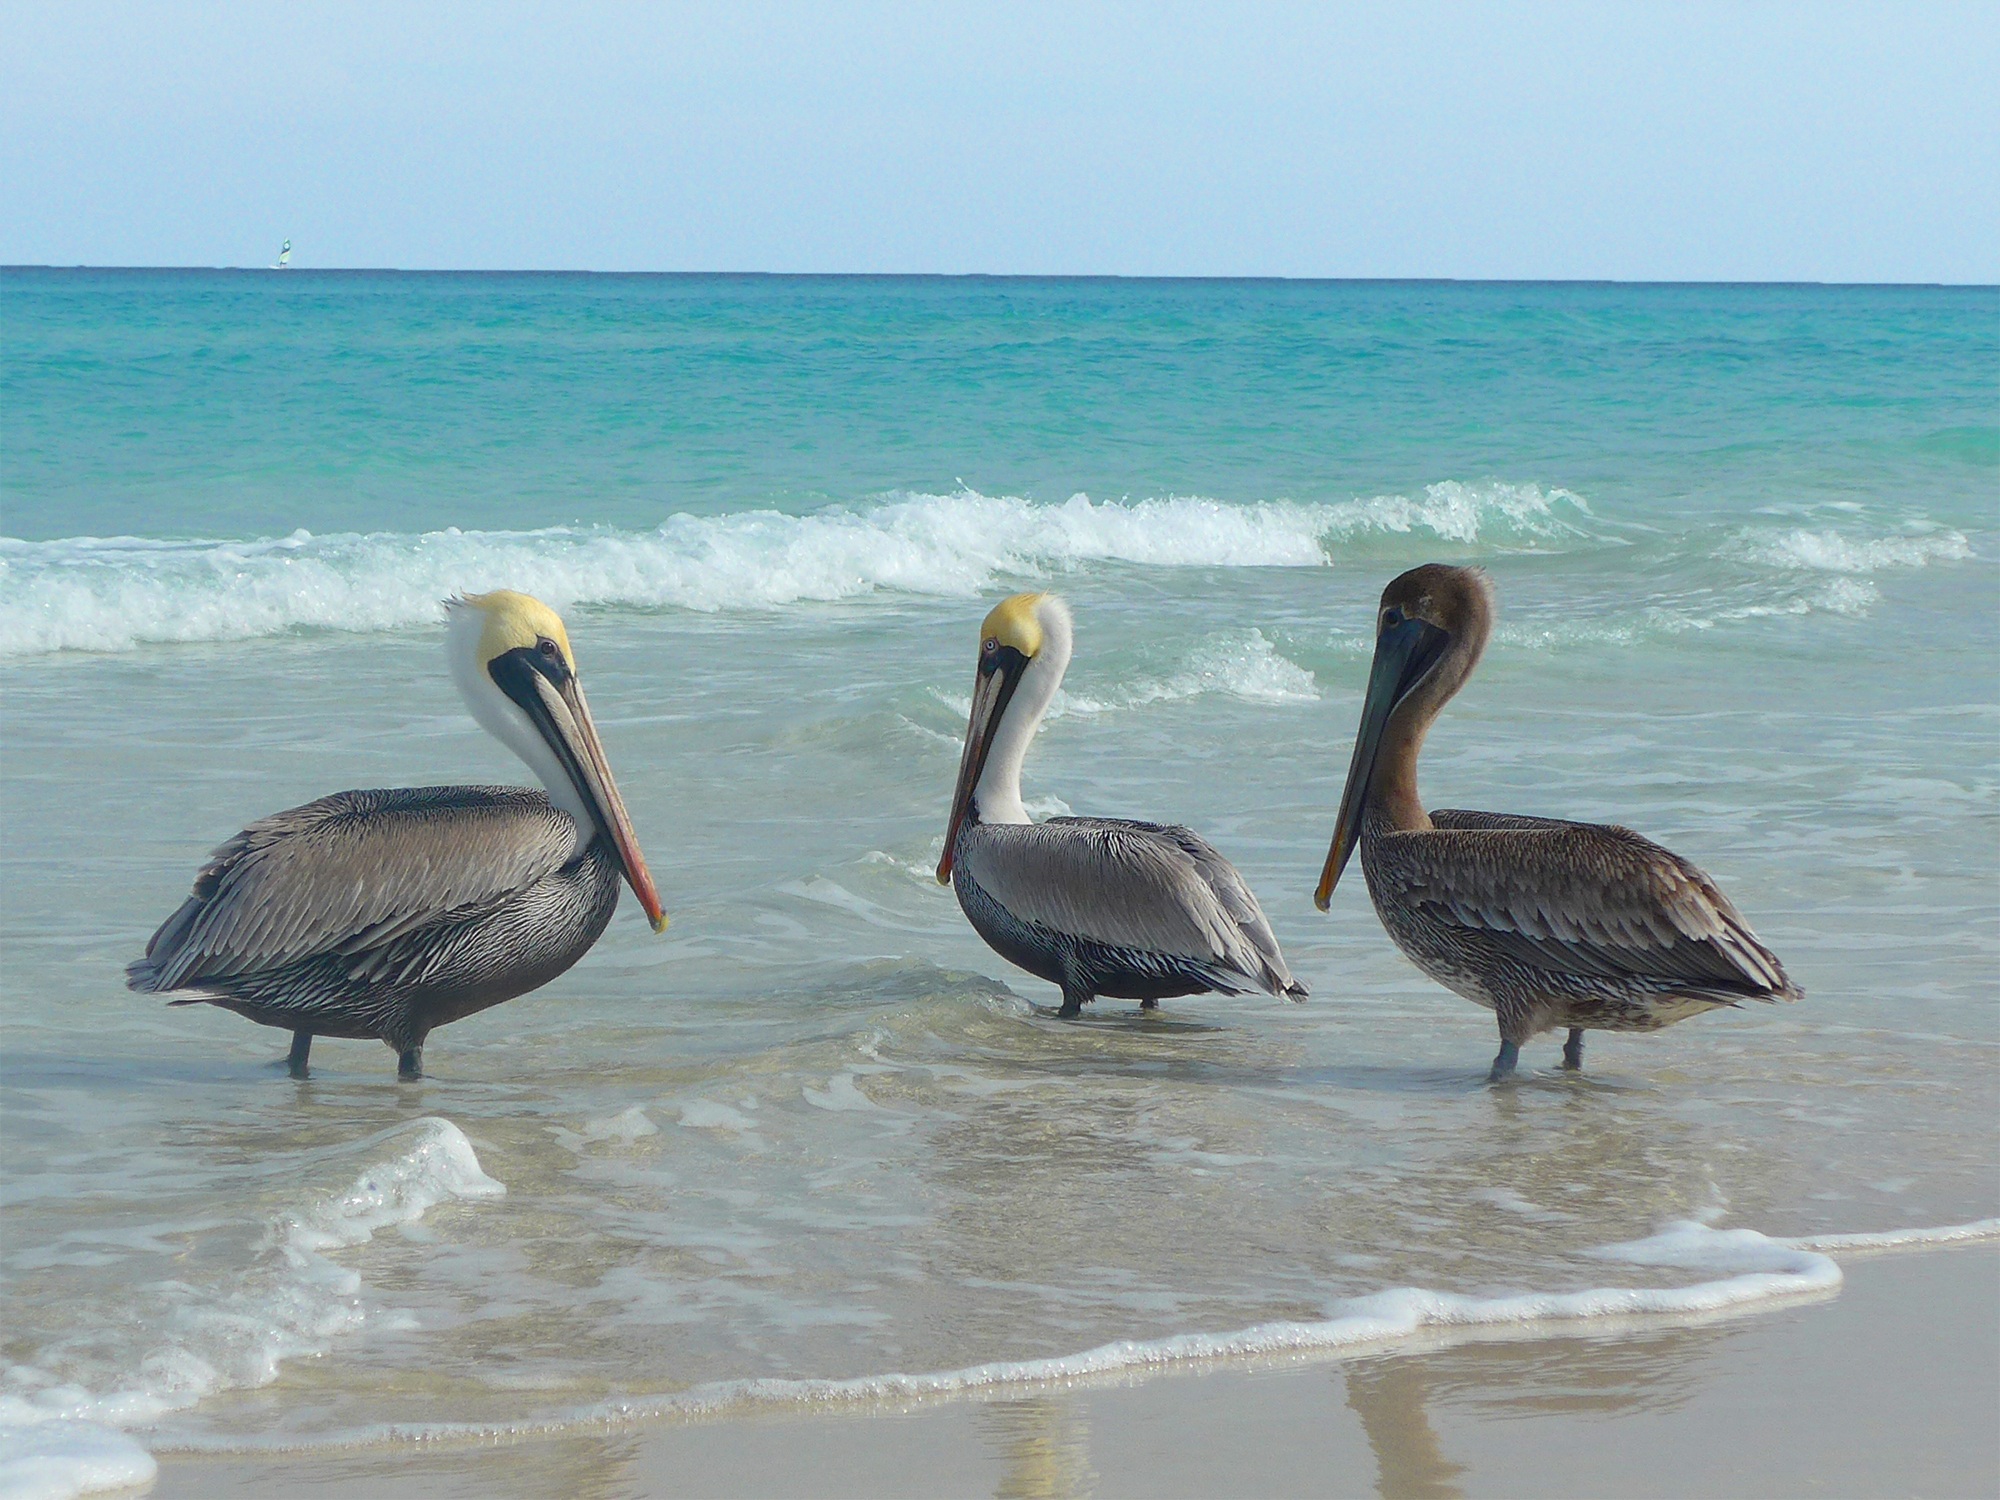
beach, sea, bird, animal, pelican, seabird, wildlife, holiday, fauna, plumage, cuba, vertebrate, atlantic, bill, pelikan, water bird, sea birds, coulter